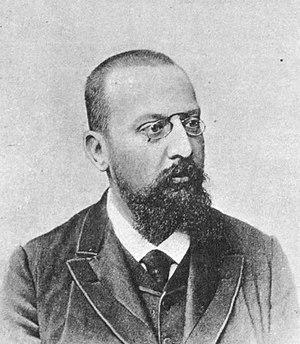
""Louis de Gramont""."
Louis de Gramont, né le 6 août 1854 à Sèvres et mort le 9 décembre 1912 à Paris 9ᵉ, est un homme de lettres français.